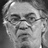
Emotion: sad